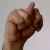
The image shows a hand gesture representing the letter 'N' in Indian Sign Language.